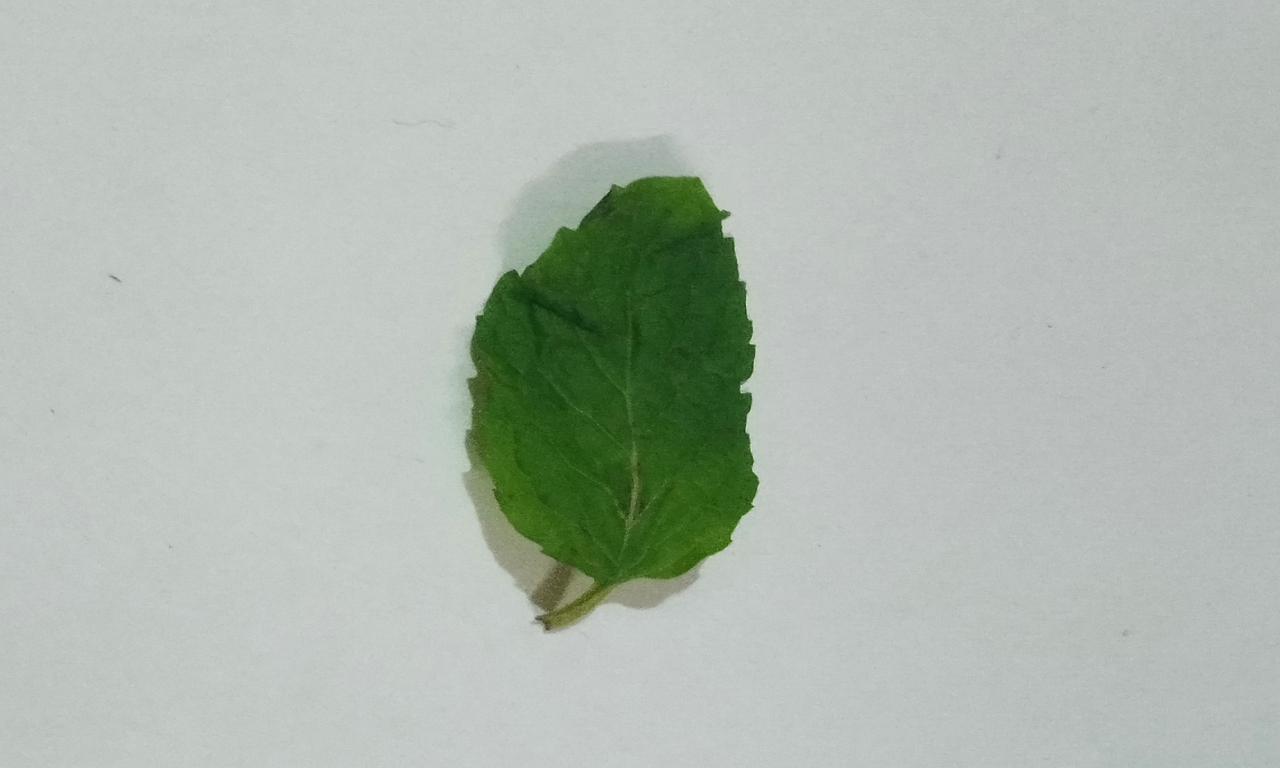
Label: Fresh